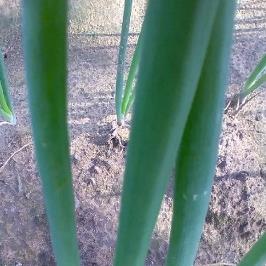
Crop: Onion
Condition: healthy-leaf